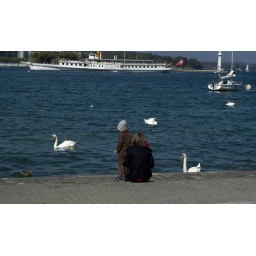
Woman and boy by the lake